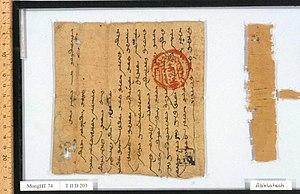
Le sceau impérial des Mongols est un sceau utilisé par les dirigeants Mongols. Les sceaux impériaux avaient principalement des inscriptions en écriture mongole, chinoise et phagpa, parfois d'autres écritures utilisées dans les divers régimes fondés par les mongols tels que l'empire mongol et la dynastie des Yuan du Nord.